Transall

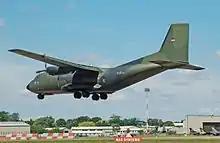
A German Air Force Transall C-160D arriving at RAF Fairford, Gloucestershire, England, on 10 July 2014, for the Royal International Air Tattoo

Production orders were delayed by the unsuccessful efforts of American defence company Lockheed to sell its C-130 Hercules transport to the German Air Force as an alternative to the C-160. On 24 September 1964, a formal production contract was signed, ordered a combined lot of 160 C-160s (110 for Germany and 50 for France). Workshare on the type's manufacture was divided between Germany and France broadly in line with the number of orders placed. While Nord produced both the wings and engine nacelles, VFW manufactured the centre fuselage and horizontal tail, and HFB constructed the forward and rear fuselage; the aircraft's tail fin was also built by Dornier. Three separate assembly lines were established, where the sections produced by each of the three main partner companies were brought together to form complete aircraft.